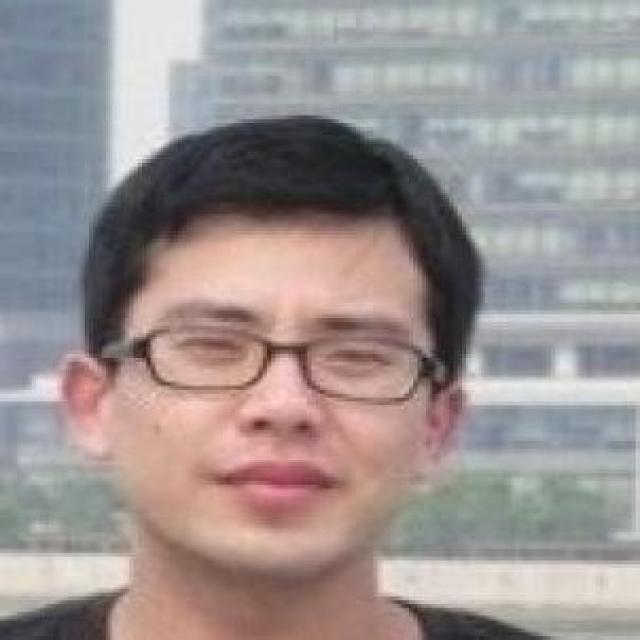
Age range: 21-44